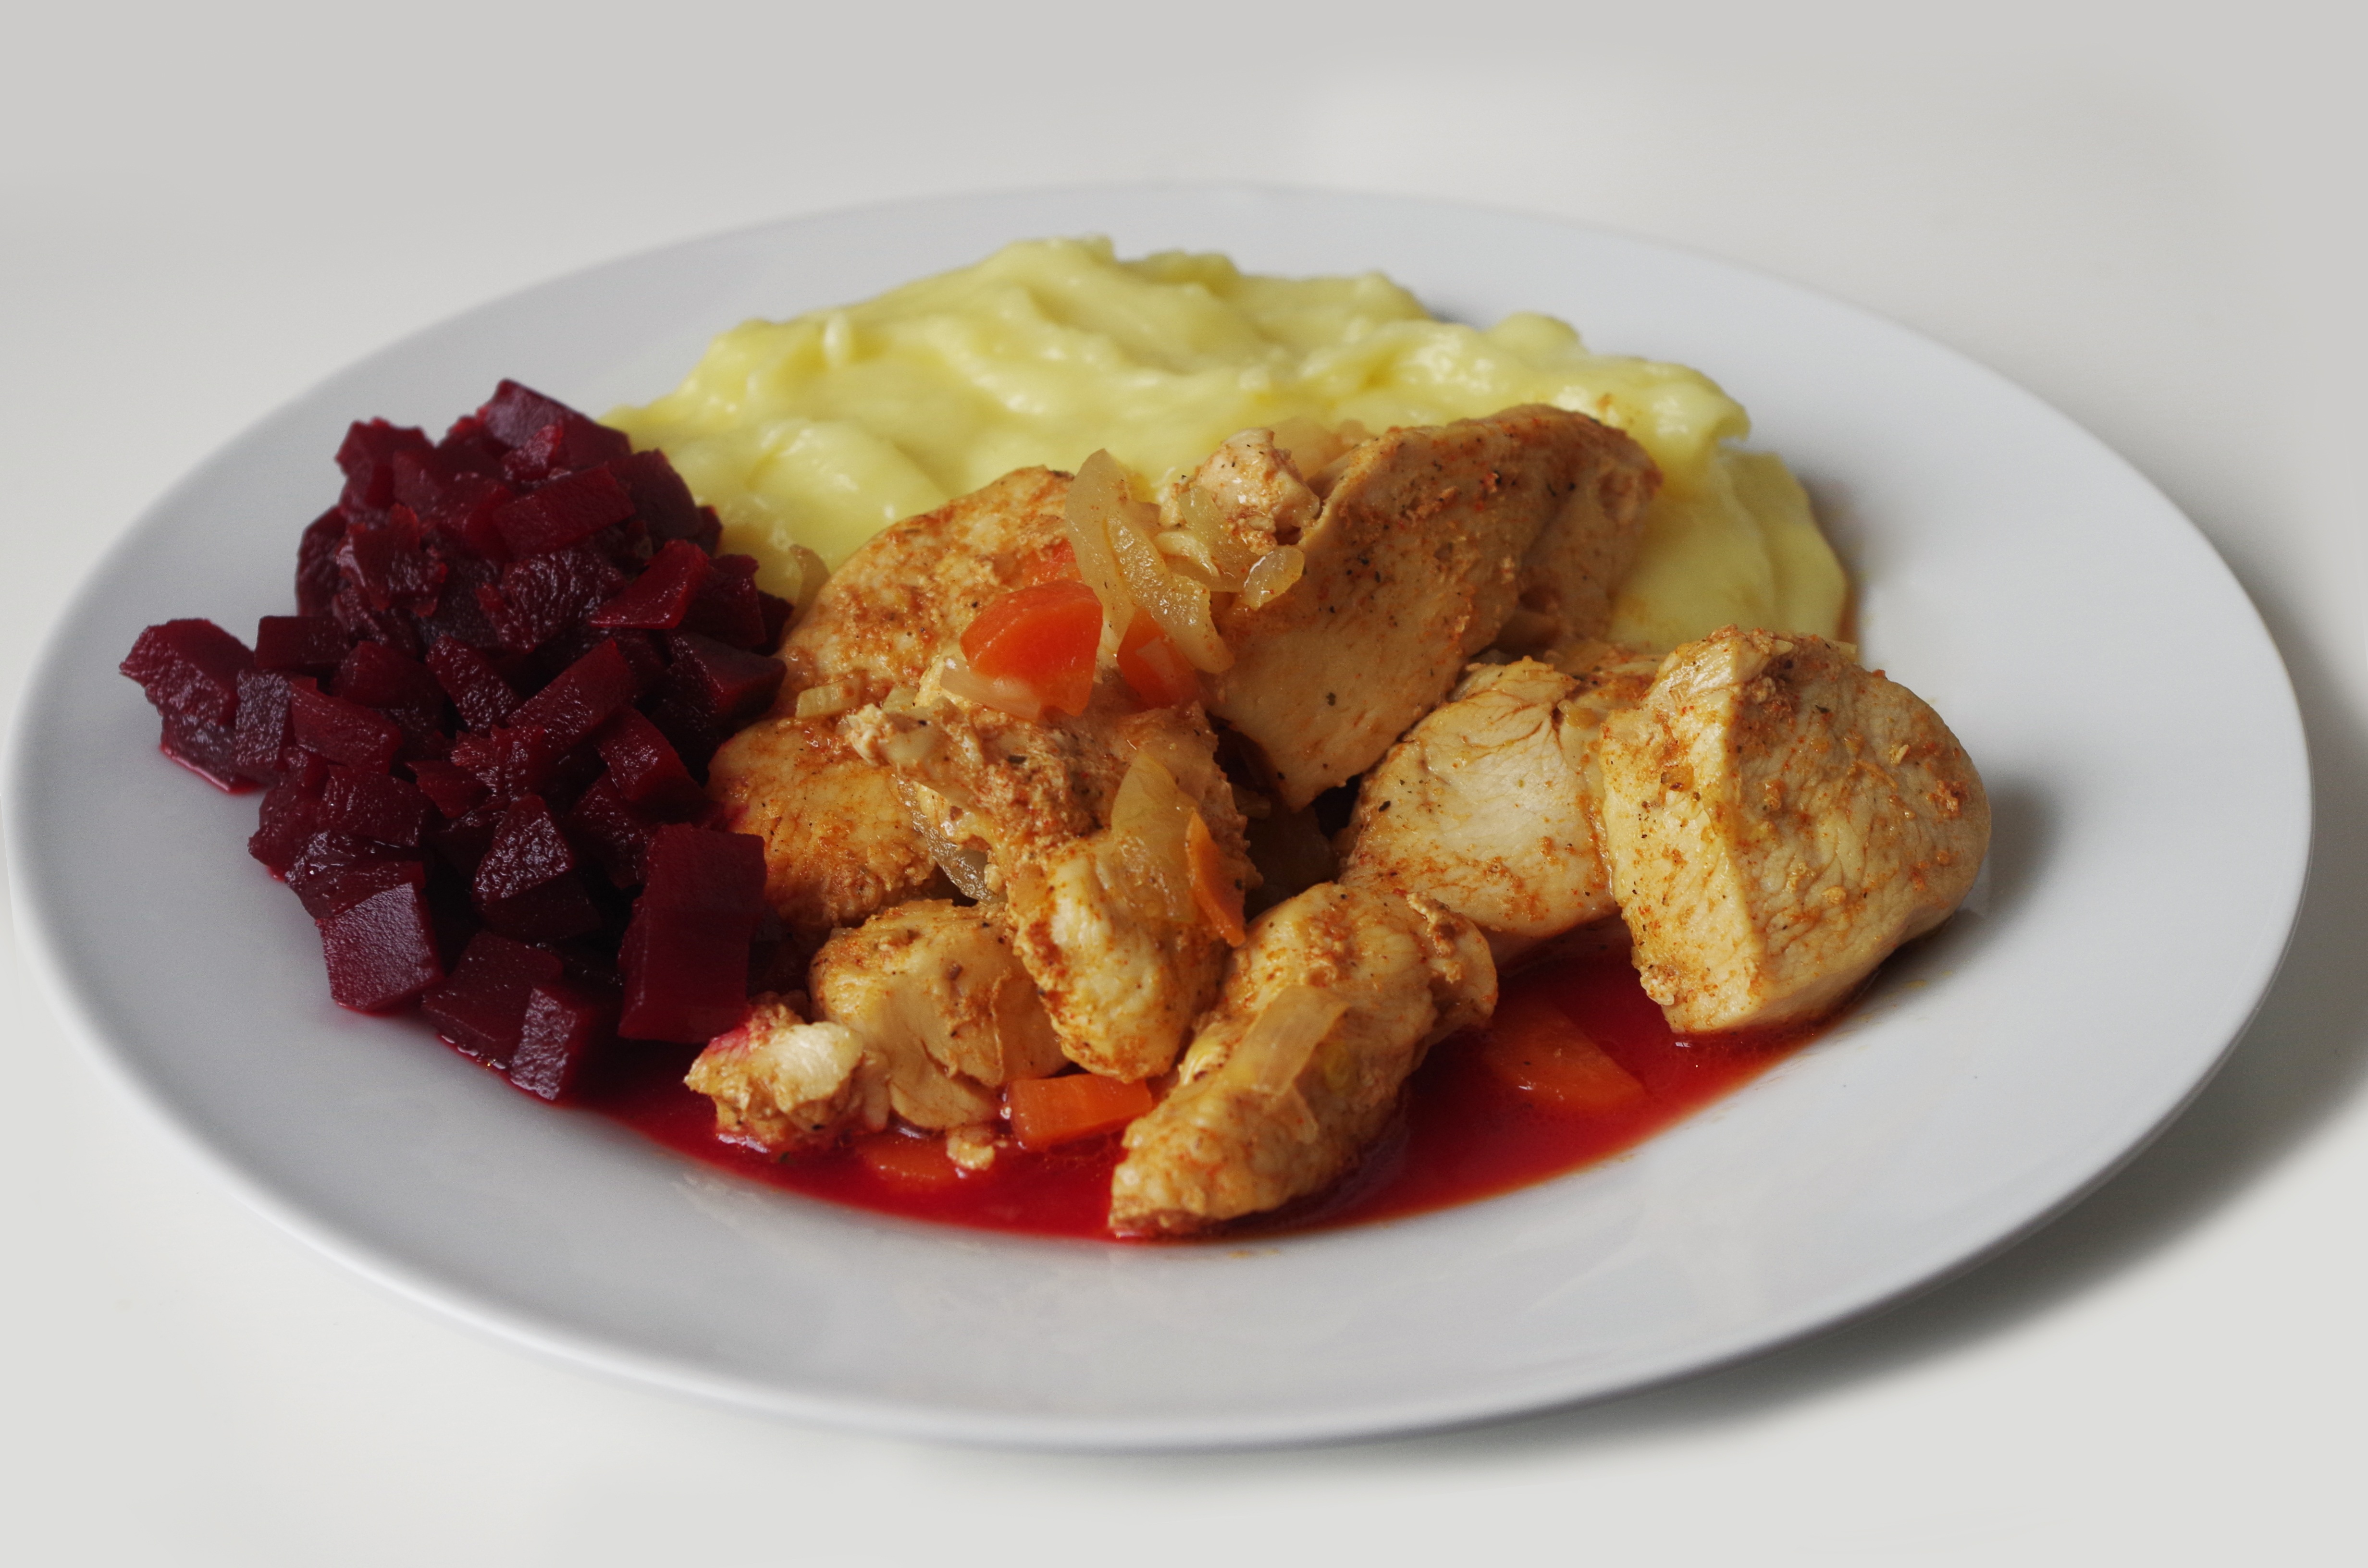
dish, food, meal, meat, breakfast, cuisine, produce, curry, fried food, vegetable